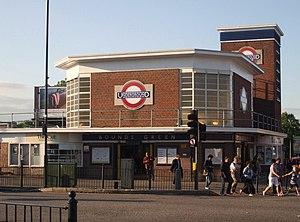
Bounds Green est une station du métro de Londres.